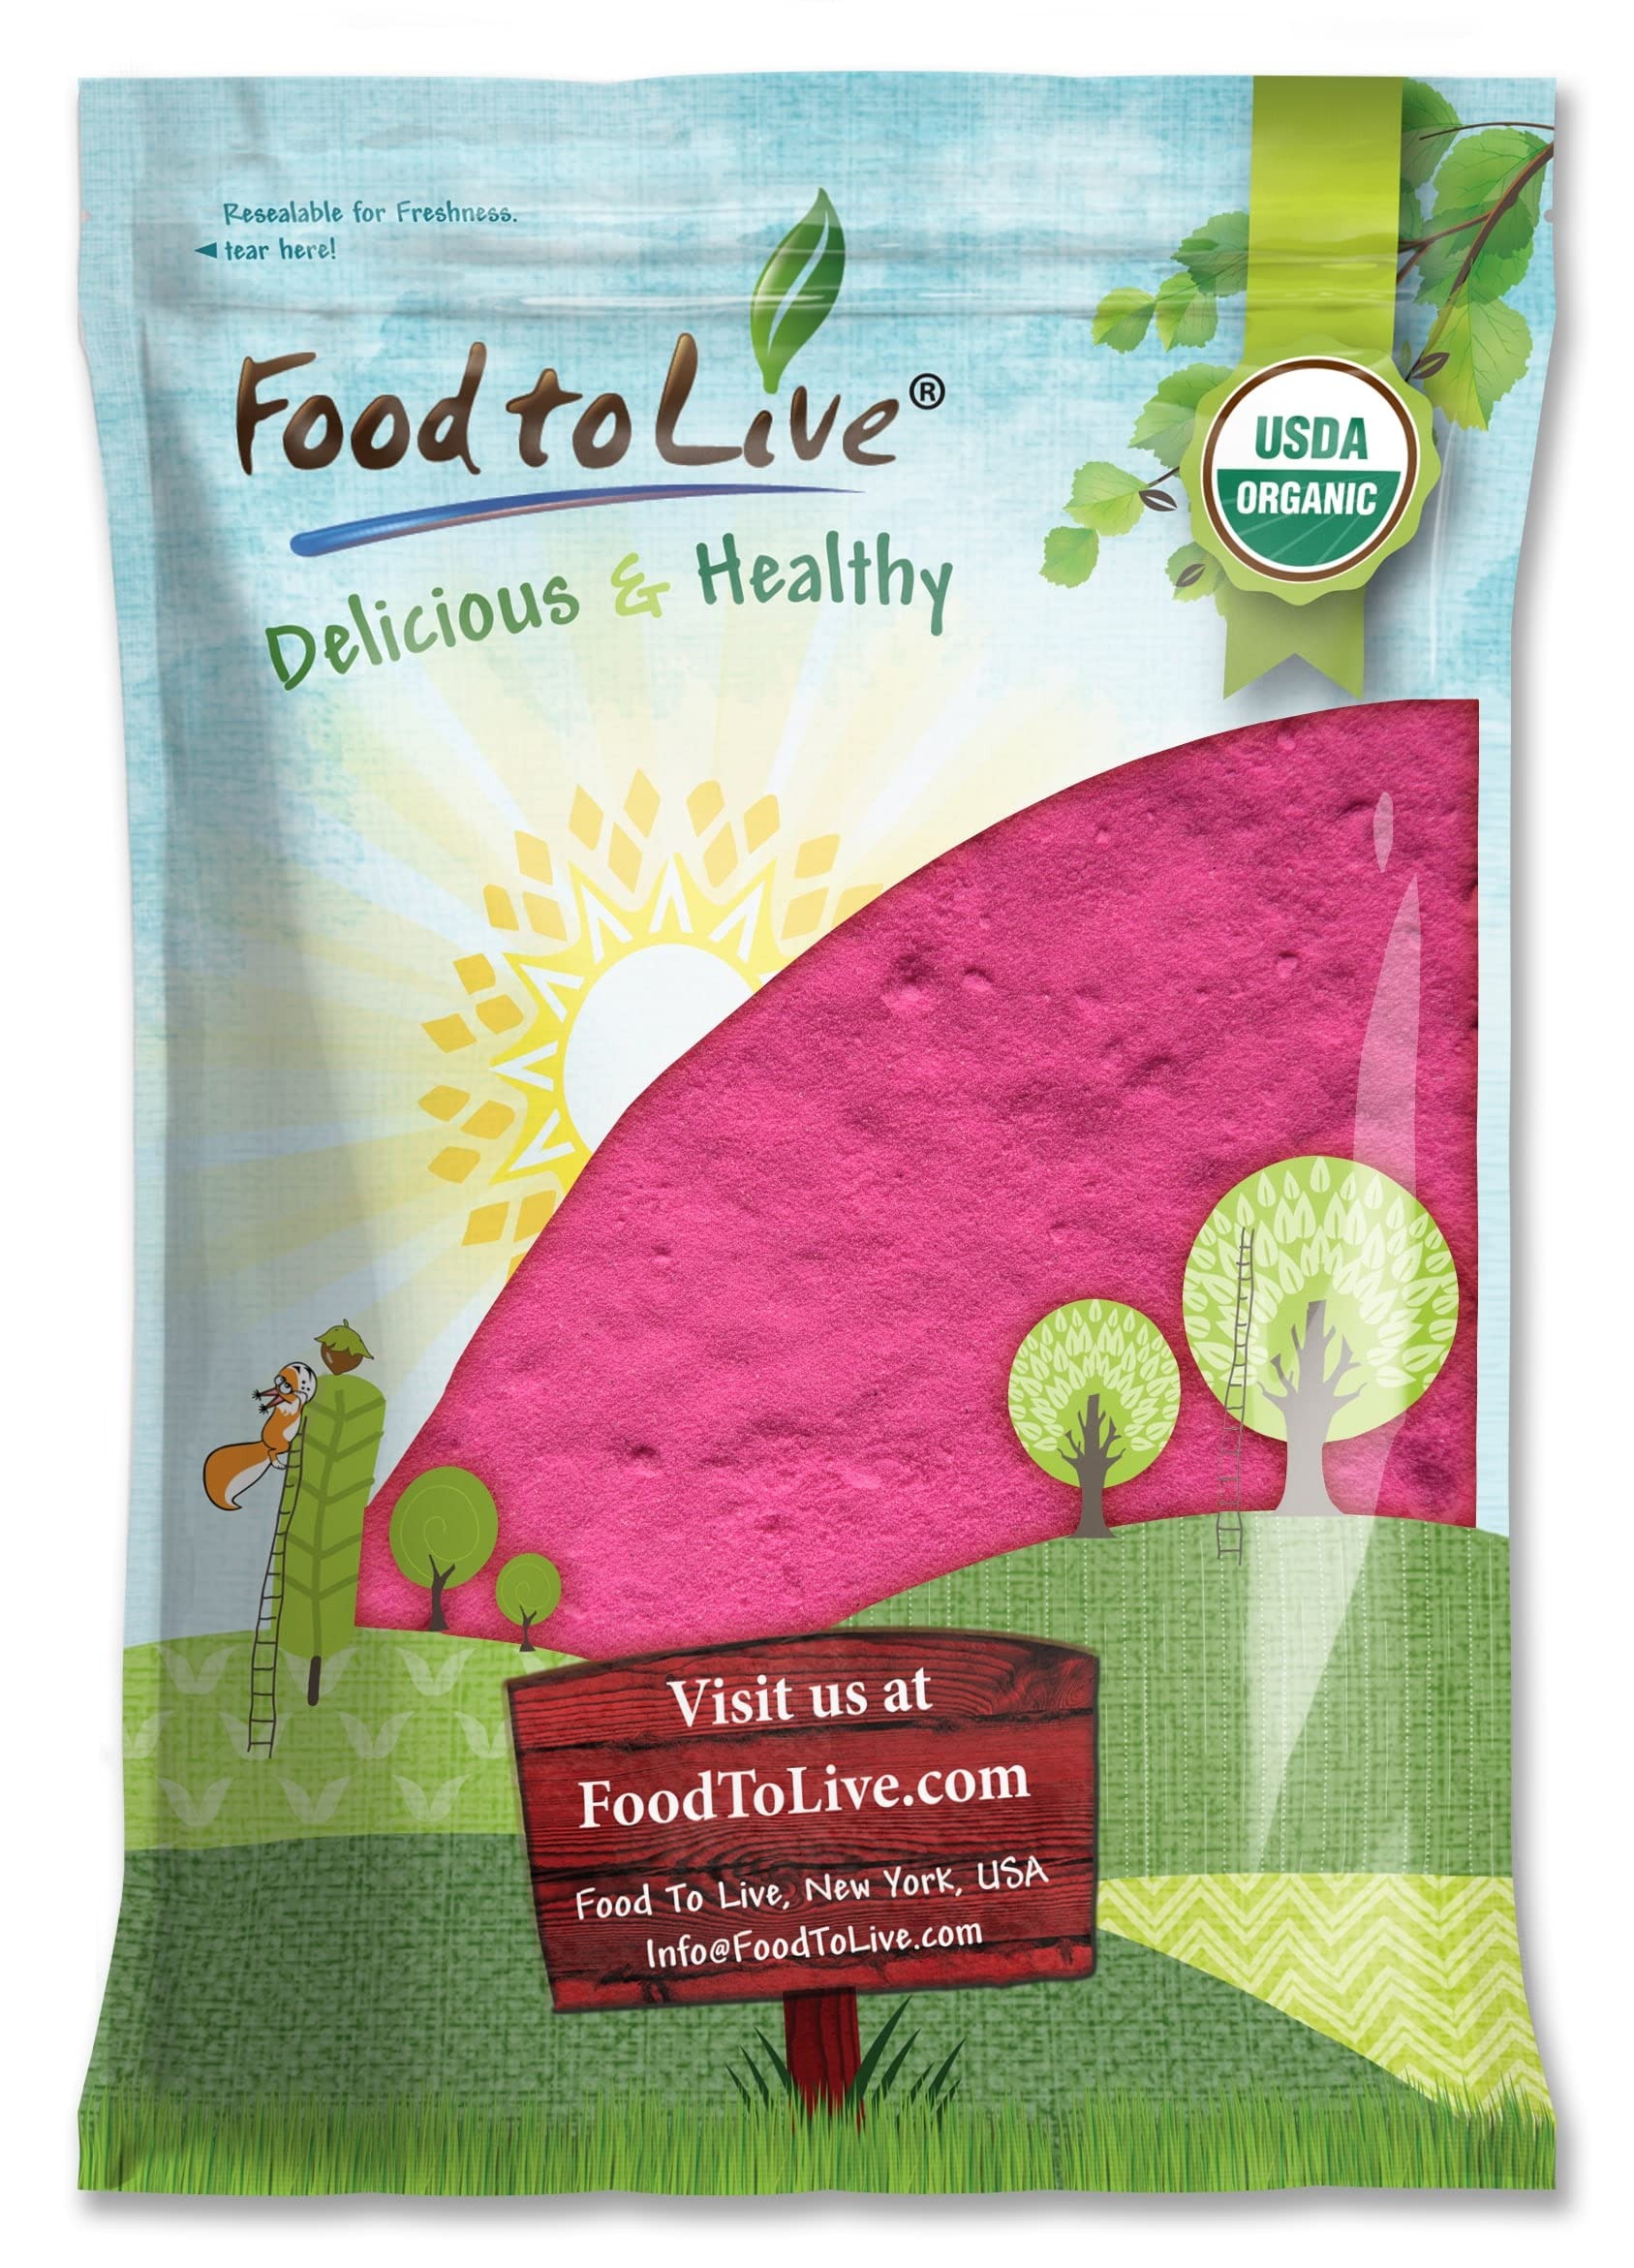
Item Name: Food to Live Organic Dragon Fruit Powder, 8 Pounds – Non-GMO, Powdered Red Pitaya, Vegan, Bulk. Contains Maltodextrin. Rich in Antioxidants, Fiber, Vitamin C. Perfect for Shakes, Smoothie Bowls
Bullet Point 1: ✔️ ORGANIC & NON-GMO: Food to Live Dragon Fruit Powder is Organic and Non-GMO. Moreover, it is also Raw and suitable for various diets including vegan.
Bullet Point 2: ✔️ MADE FROM RED-FLESH PITAYA: Unlike other brands that retrieve their powder from red-skin pitaya with white flesh inside, our Organic Pitaya Powder is made from red-flesh pitaya. It can boast both a sweeter and juicier taste and higher nutritional value.
Bullet Point 3: ✔️ HIGHLY NUTRITIOUS, GREAT SOURCE OF ANTIOXIDANTS: Our Organic Red Dragon Fruit Powder is rich in fiber, protein, and Vitamins C and B2. It is also a great source of Magnesium, Potassium, Iron, and antioxidants like flavonoids, phenolic acid, and betacyanin.
Bullet Point 4: ✔️ 100% NON-ARTIFICIAL FOOD COLORING AGENT: Red Pitaya Dragon Fruit Powder contains no artificial coloring or flavors. You can add it to your baking goods to grant them a magnificent pink color. Use it for coloring your frosting, batter, fillings, and even rice.
Bullet Point 5: ✔️ VERSATILE USES, FANTASTIC SMOOTHIE INGREDIENT: Sprinkle Organic Powdered Pitaya over your oatmeal, salads, desserts, puddings, yogurts, and ice cream. Moreover, you are welcome to mix 1-2 teaspoons into your shakes, smoothies, lattes, and juices. Mix with water and ice to create DIY Vitamin water in minutes.
Value: 128.0
Unit: Ounce

Price: 198.16